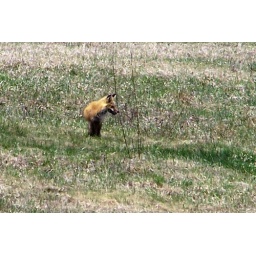
red fox hunting in field